Bode, Iowa

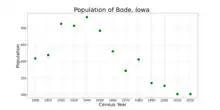
The population of Bode, Iowa from US census data

As of the census of 2020, there were 302 people, 126 households, and 71 families residing in the city. The population density was 746.7 inhabitants per square mile (288.3/km). There were 161 housing units at an average density of 398.1 per square mile (153.7/km). The racial makeup of the city was 91.1% White, 0.0% Black or African American, 0.7% Native American, 0.0% Asian, 0.0% Pacific Islander, 6.6% from other races and 1.7% from two or more races. Hispanic or Latino persons of any race comprised 7.6% of the population.